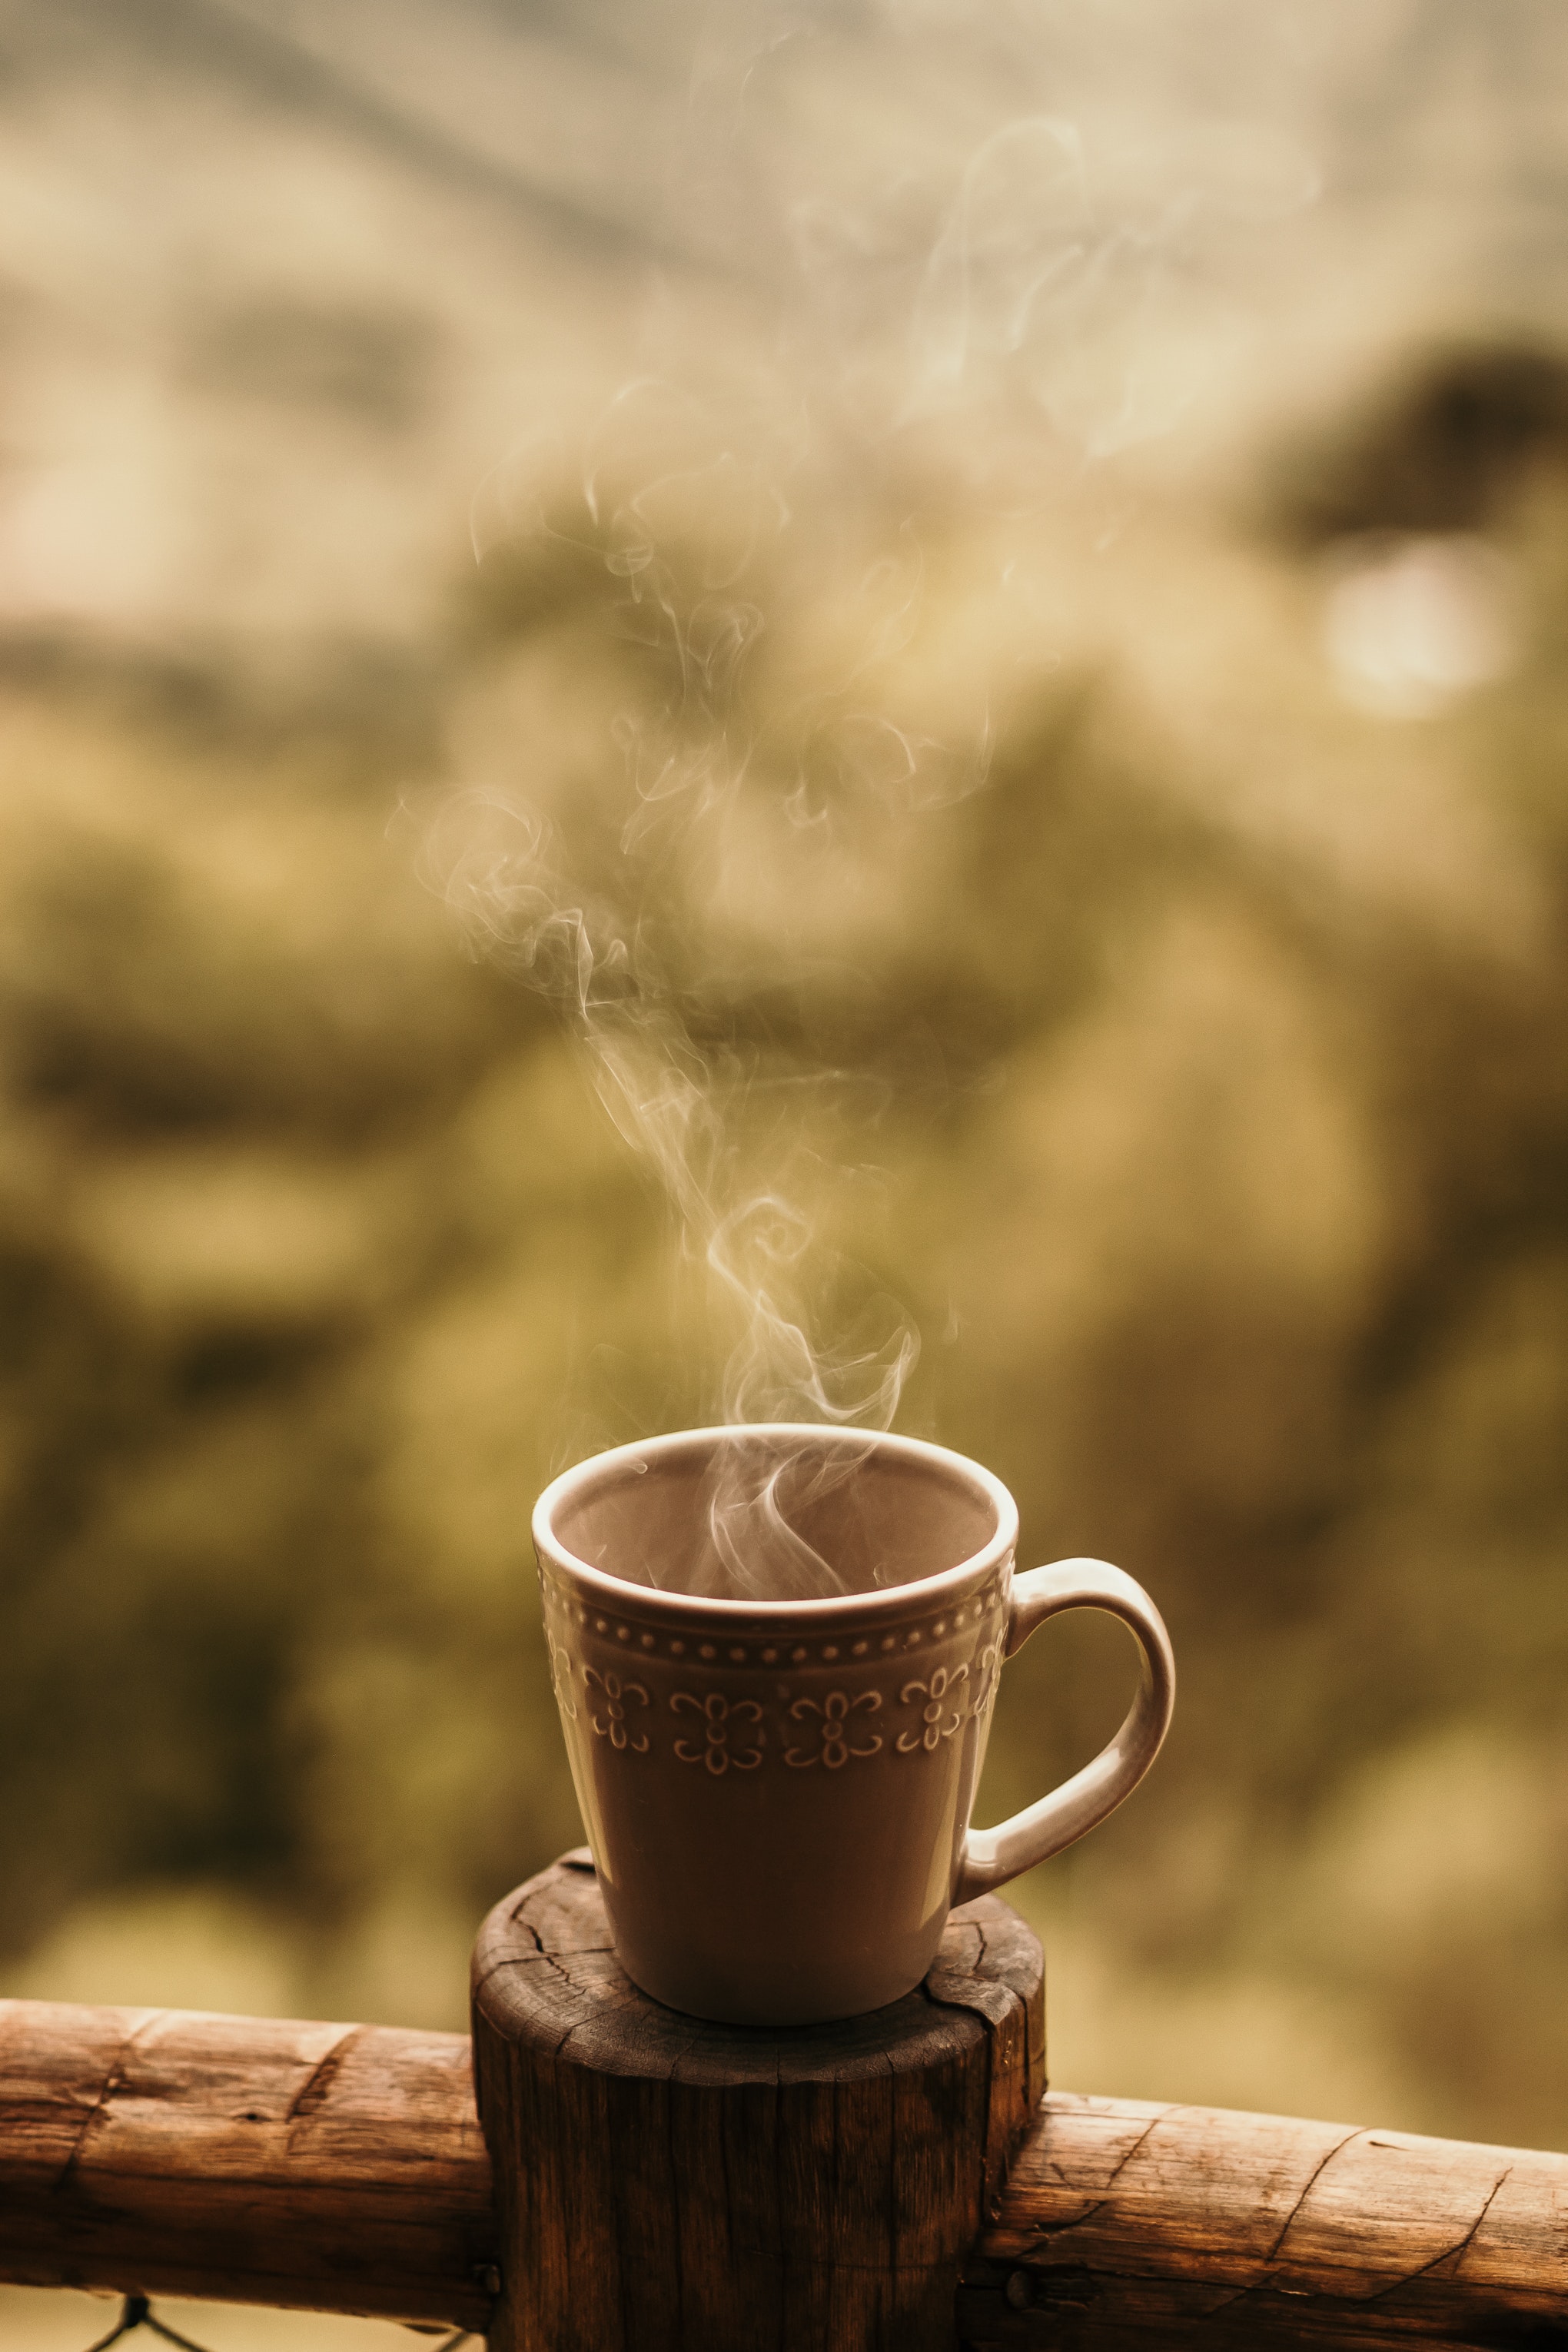
natural, brown, tableware, drinkware, cup, wood, serveware, drink, dishware, kona coffee, coffee cup, teacup, Tints and shades, pottery, heat, close up, landscape, event, grass, still life photography, earthenware, liquid, still life, soil, shadow, mug, art, ceramic